Iryna Bilyk

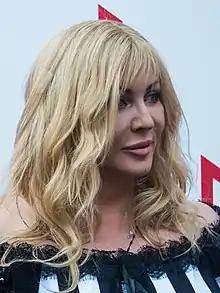
Bilyk at "Laima Rendez Vous" in 2017

Bilyk embarked on the "Nova" tour in 1995. She gave her first solo show in the "Ukraine" Palace in Kyiv, tickets for which were fully sold-out. In the same year, according to the statistics of the American embassy in Ukraine, Iryna Bilyk became the most popular singer in the country, with journalists of "Mystetsky tops rock-95" coming to the same conclusion by a survey. Bilyk performed for the United States President Bill Clinton in 1995 as the most popular Ukrainian singer of that time.